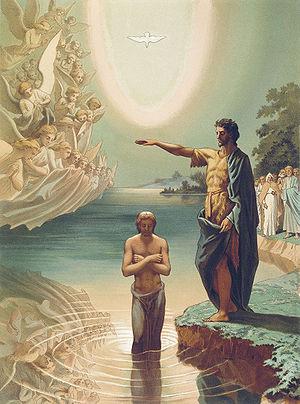
Grigori Grigorievitch Gagarine, né le 29 avril 1810 à Saint-Pétersbourg et mort le 30 janvier 1893 à Châtellerault en France, est un prince russe officier, diplomate, mécène, peintre et Oberhofmeister à la Cour de Sa Majesté Impériale.